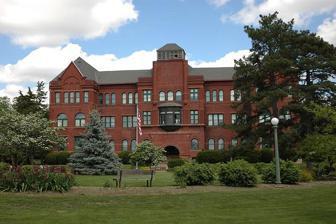
Building: Old Main, Nebraska Wesleyan University
Country: United States of America
Year built: 1887
United States historic place Old Main, Nebraska Wesleyan University U.S. National Register of Historic Places The building in 2007 Show map of Nebraska Show map of the United States Location 50th and St. Paul Streets, Lincoln, Nebraska Coordinates 40°50′20″N 96°38′58″W / 40.83889°N 96.64944°W / 40.83889; -96.64944 ( Old Main, Nebraska Wesleyan University ) Area less than one acre Built 1887 ( 1887 ) Architect Gibbs & Parker Architectural style Romanesque Revival NRHP reference No. 75001097 Added to NRHP May 21, 1975 Old Main is a historic three-story building on the campus of Nebraska Wesleyan University in Lincoln, Nebraska . It was built in 1887–1888, and designed in the Romanesque Revival style by Gibbs and Parker. It was the administration building on the NWU campus until 1975. It has been listed on the National Register of Historic Places since May 21, 1975. References